TeXML

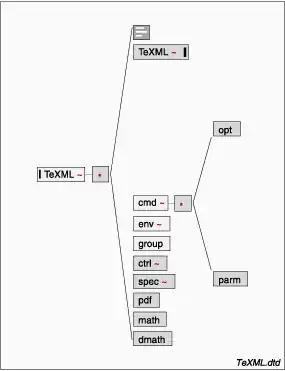

The Document Type Definition (DTD) of the TeXML structure consists of the XML elements: